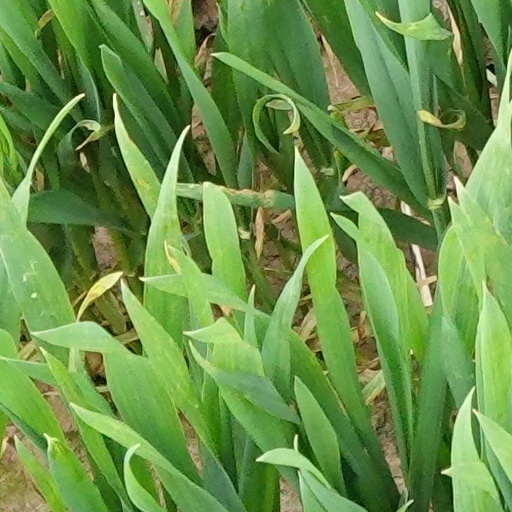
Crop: wheat